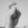
ASL letter: X